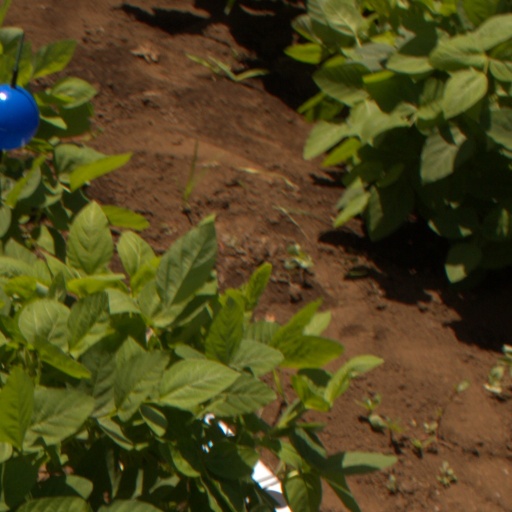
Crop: soybean